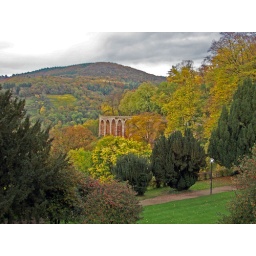
Some of the garden grounds of Heidelberg castle -- off in the distance is the retaining wall for part of the gardens.